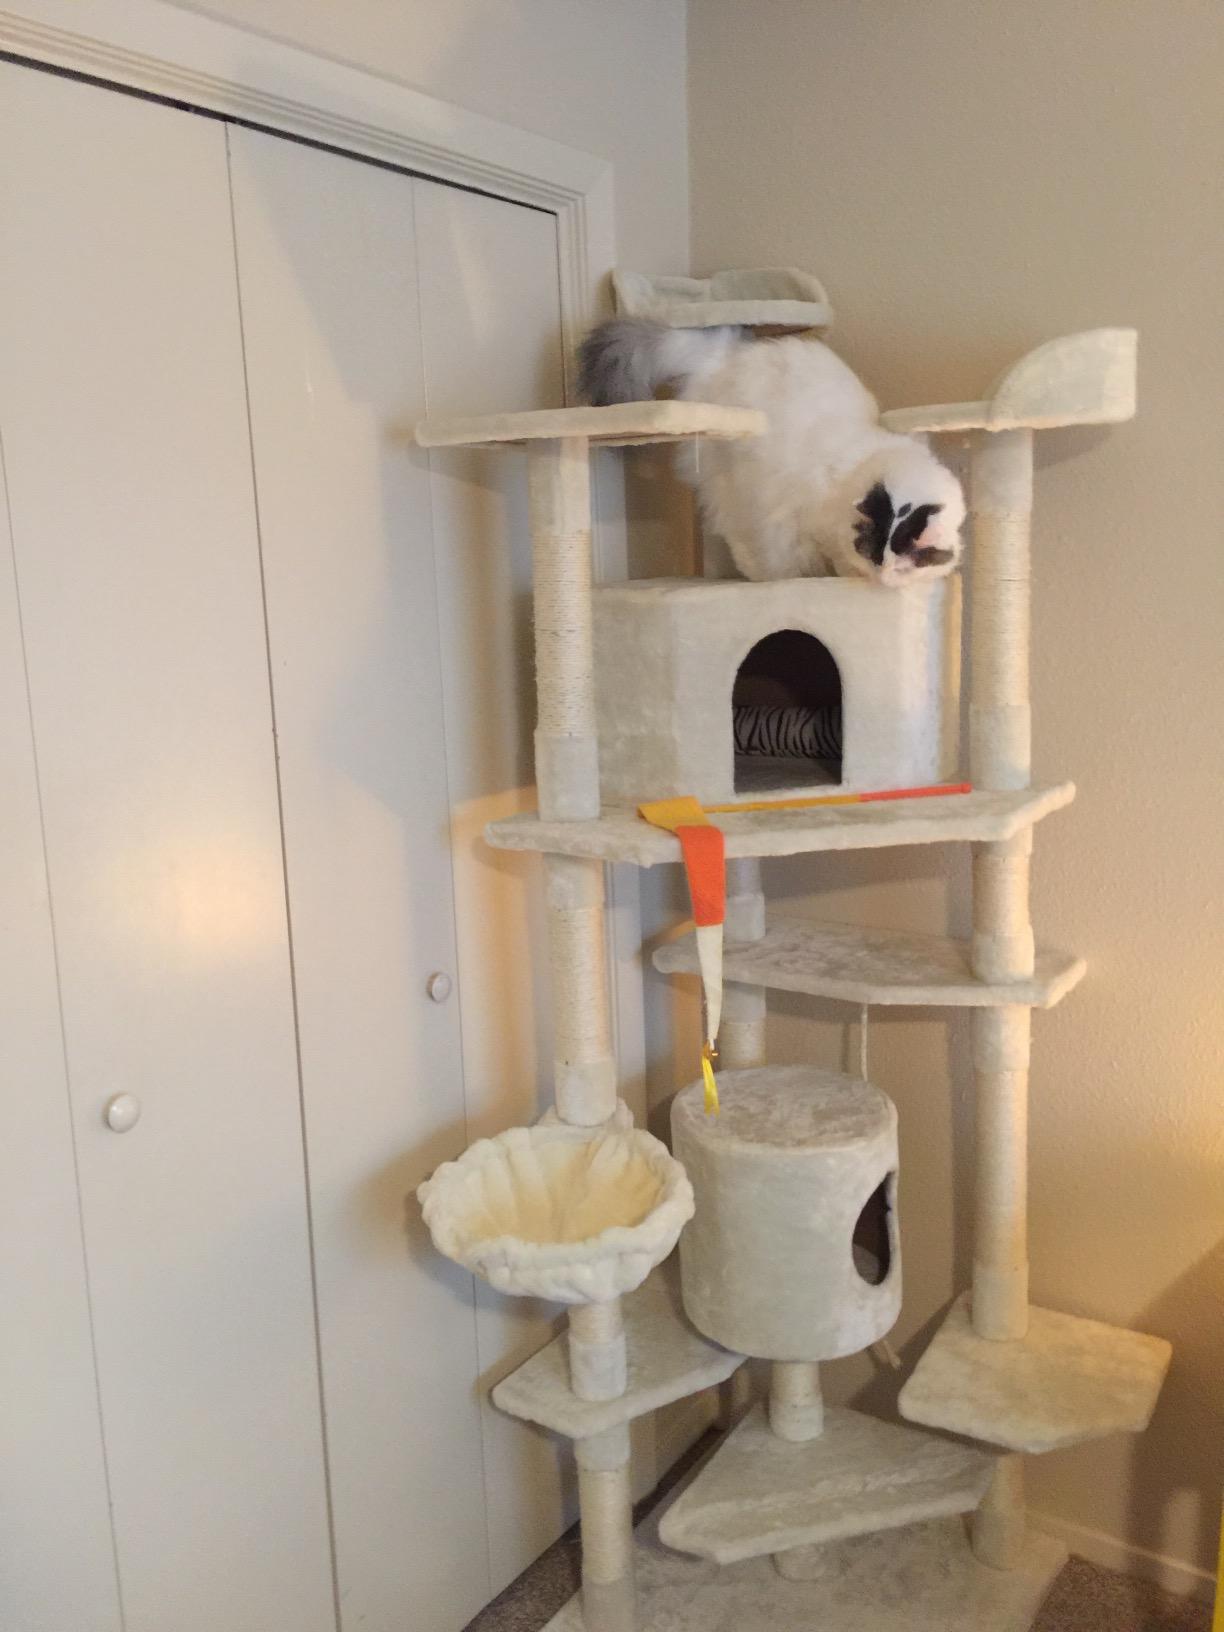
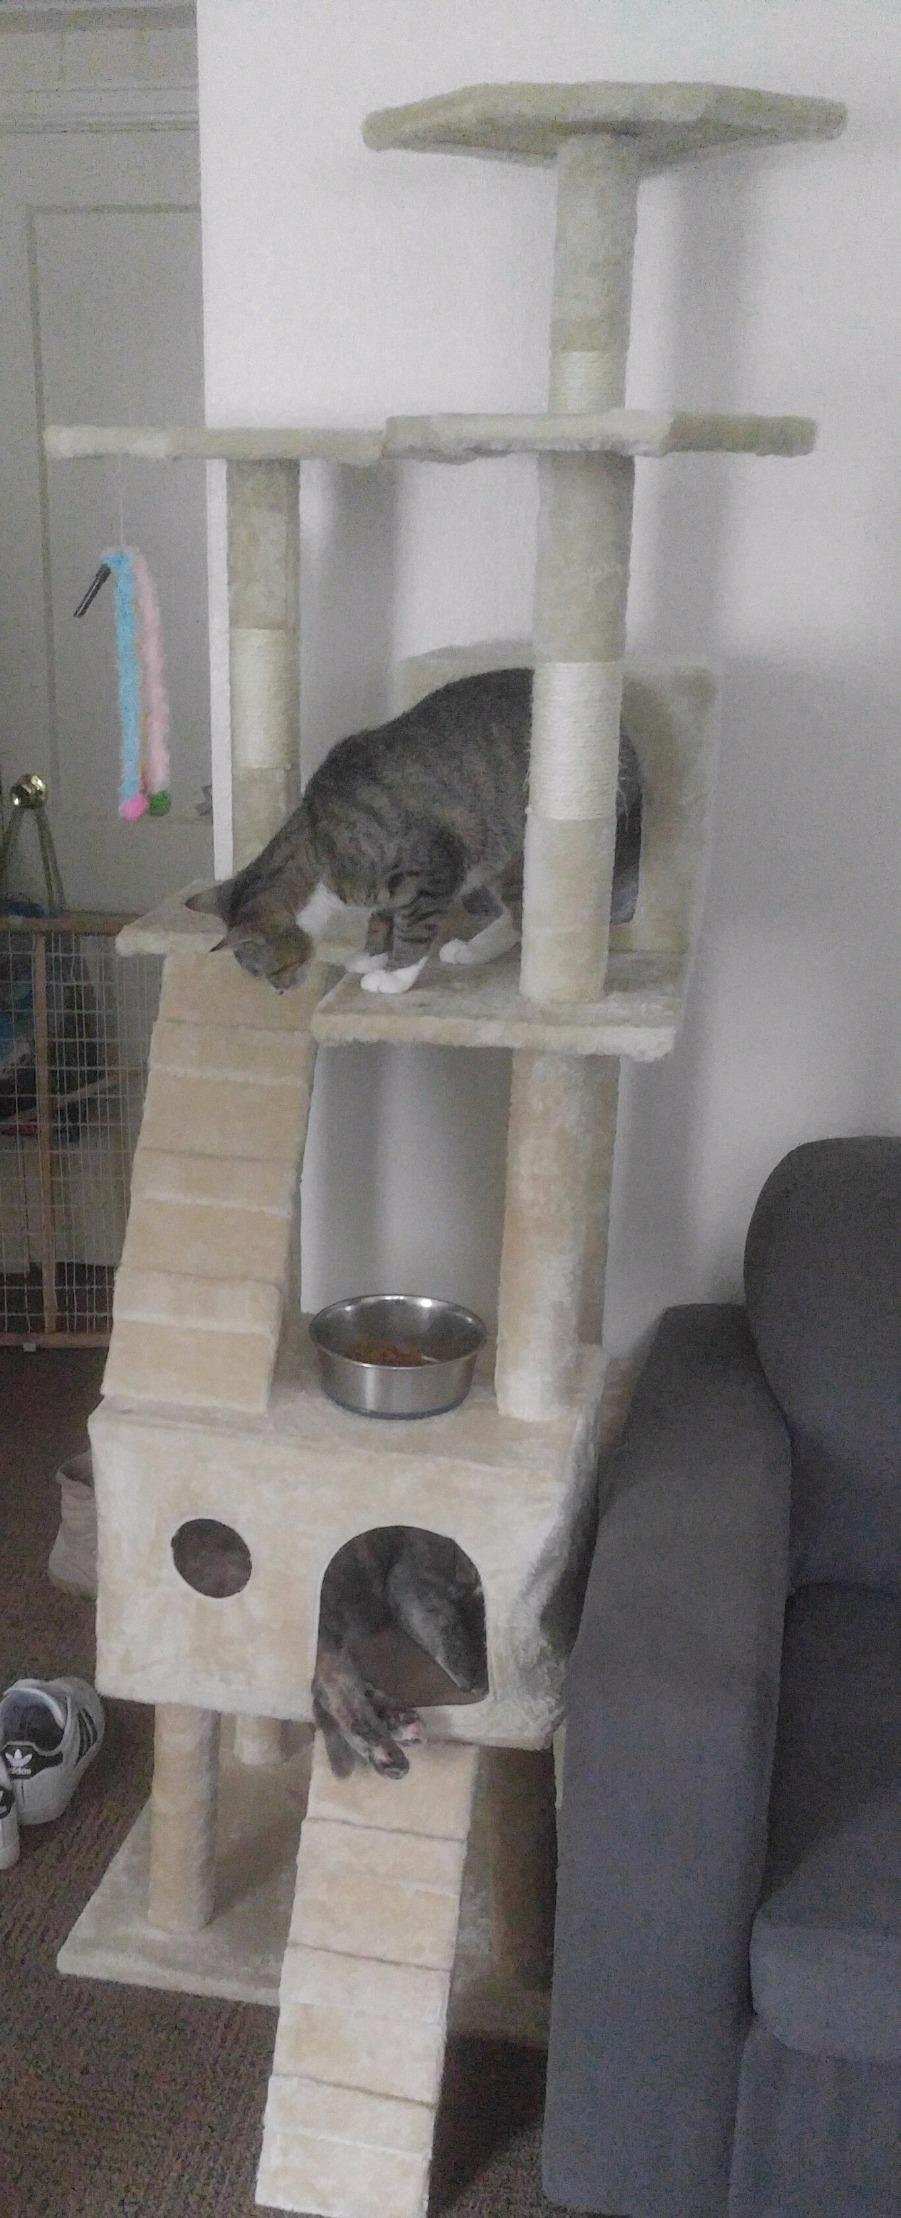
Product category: items_cat tree
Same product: no